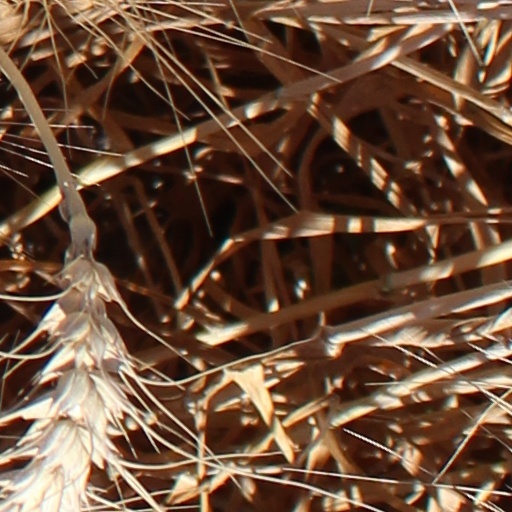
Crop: wheat